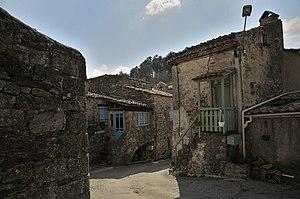
rue du village
Saint-Vincent-de-Durfort est une commune française, située dans le département de l'Ardèche en région Auvergne-Rhône-Alpes.